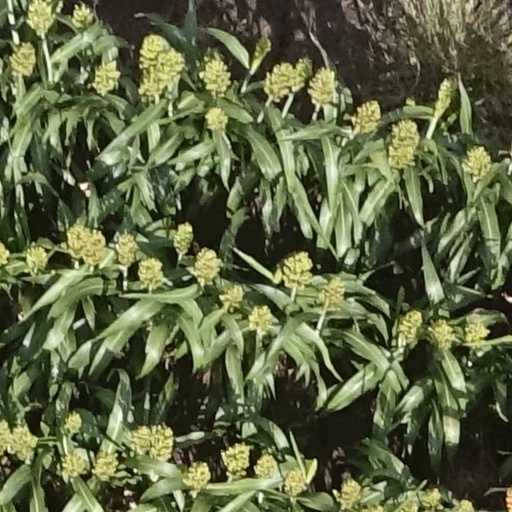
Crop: sorghum